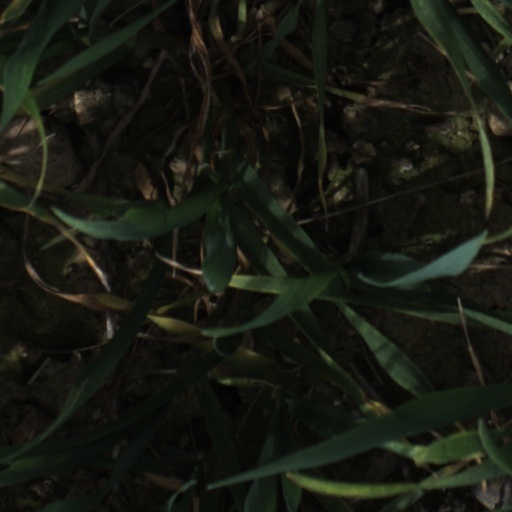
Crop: wheat